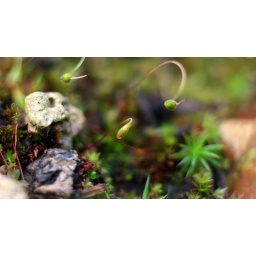
Strange things in a flower pot that once held living nasturtiums.